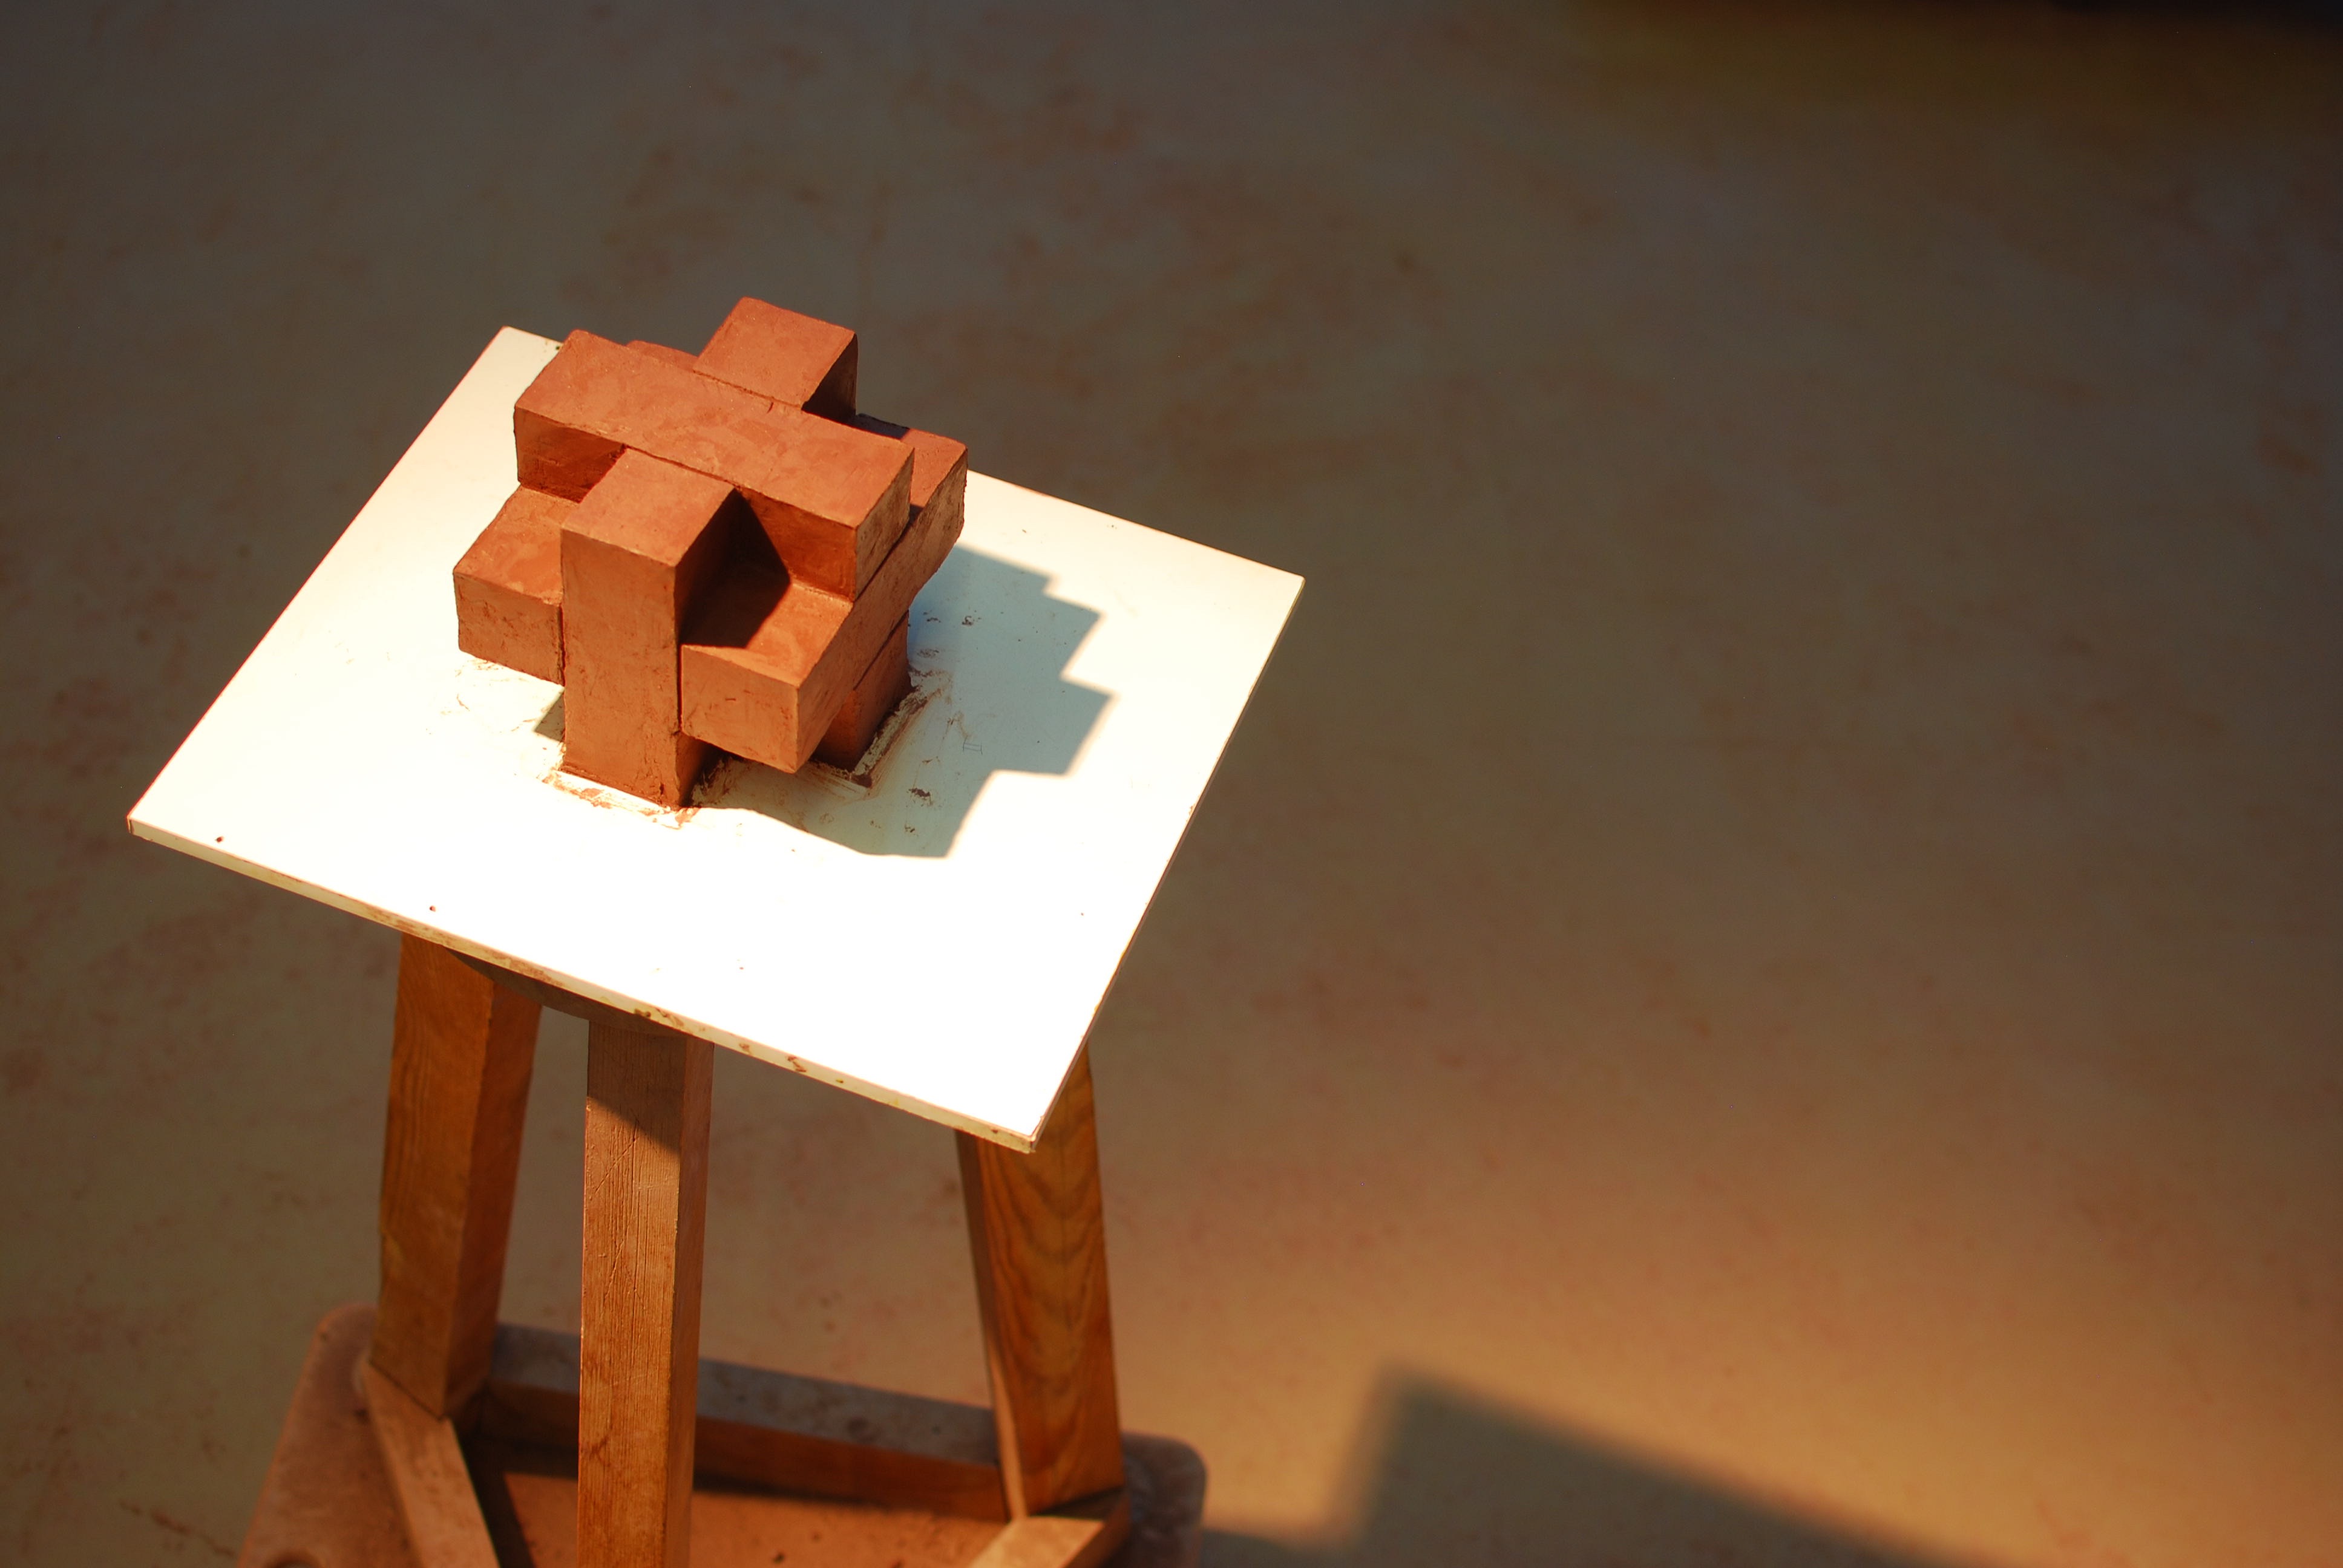
wood, number, lighting, toy, art, design, carving, shape